Fairview, Butler County, Pennsylvania

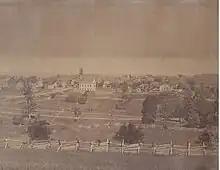

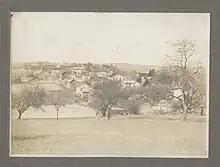

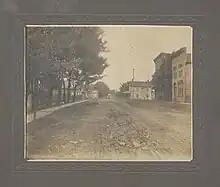

While early settlers were present in the Fairview area in the late eighteenth century, the streets and lots were laid out in 1830 by William McCleary and Wiliam Hawk. Between the years 1826 and 1839, only 13 houses existed in Fairview. Fairview was first incorporated as a borough in 1867 and chartered in 1874. By 1876, the population had grown to over 1,000 due to the oil boom which occurred in western Pennsylvania after oil was discovered on French Creek near Titusville, Pennsylvania. In 1874, C.D. Angell laid out additional streets and lots to the east of present-day Fairview. Due to a declining population going into the 1880s, Angell's expansion of Fairview was never realized. In 1880, after a series of misfortunes in the oil market, the population dropped to 333. On March 15, 1882, the Ralston and McQuade Bank on Main Street closed its doors with liabilities amounting to around $250,000 (equivalent to 7.5 million dollars today), affecting over 1,000 customers in the general area. A steady population of around 200-300 people have remained in Fairview Borough since the 1880s. Fairview saw a slight rebound after the turbulent 1880s due to the oil refineries located in nearby Petrolia and Karns City Boroughs.